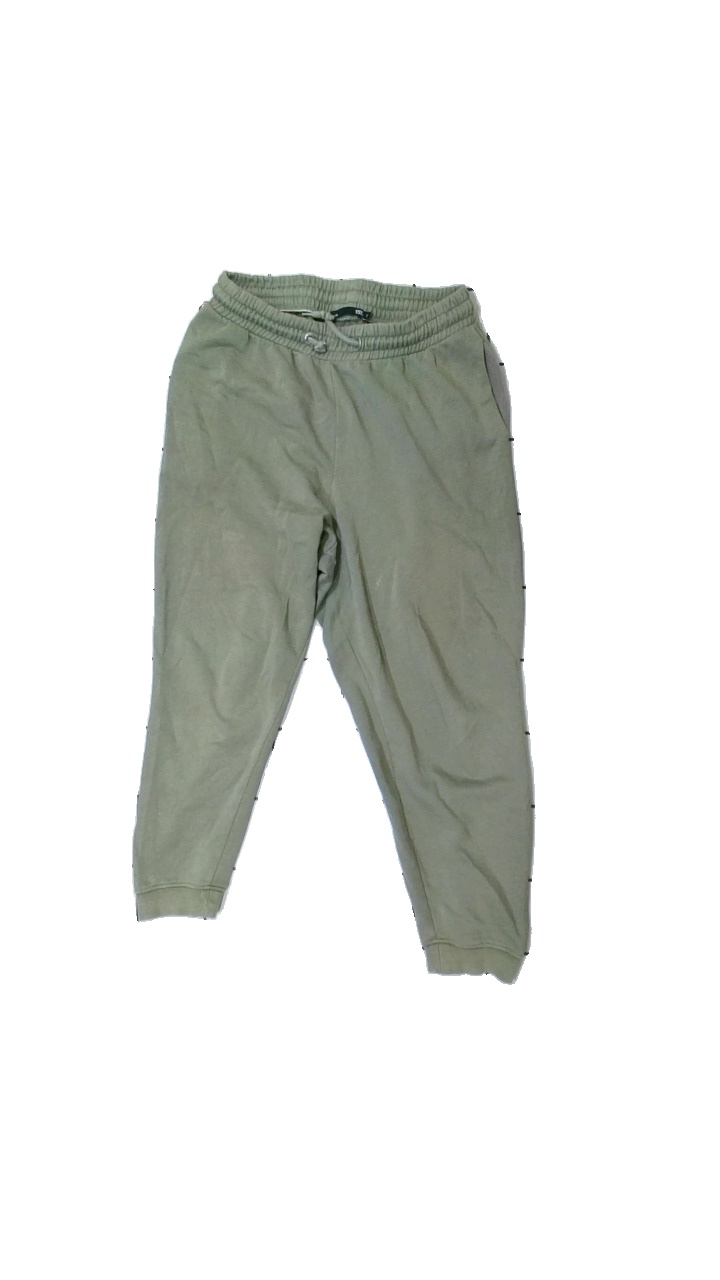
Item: Trousers (Ladies)
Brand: Lager 157
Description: green trousers
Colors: Green
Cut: Regular
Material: unknown
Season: All
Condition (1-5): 3
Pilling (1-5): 3
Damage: stain
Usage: Reuse
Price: <50